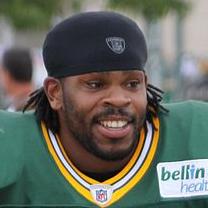
Age: 26